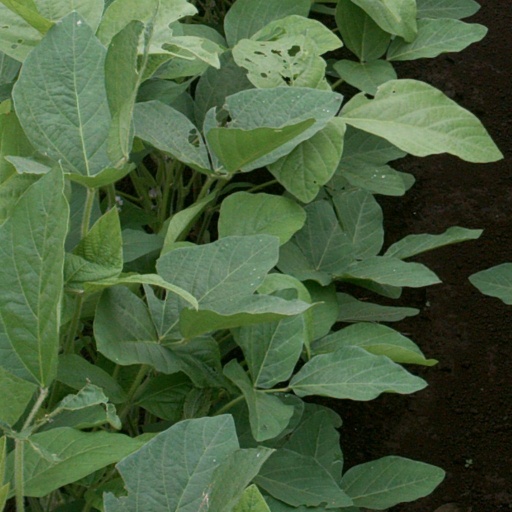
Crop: soybean